Battle of Pratapgarh

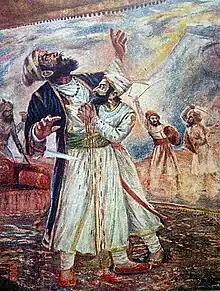
Killing of Afzal Khan

Afzal Khan departed from Bijapur around May 1659 on a campaign against Shivaji. While enroute to Wai, conflicting accounts suggest that he desecrated the idol of Bhavani at Tuljapur and the idol of Vithoba at Pandharpur. These acts of vandalism aimed to humiliate Shivaji, as documented by various sources, including the Sabhasad Chronicle and the Shivakavya.